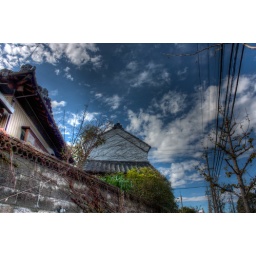
Walk under a blue sky